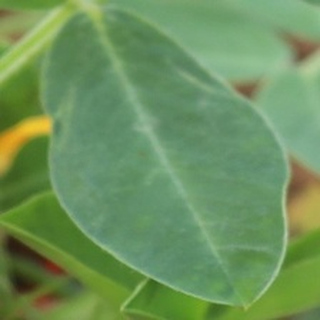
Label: healthy_groundnut